Japanese occupation of the Dutch East Indies

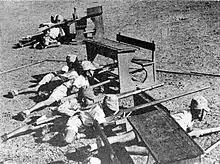
Young Indonesian boys being trained by the Imperial Japanese Army

In August 1945 the Japanese were getting ready to execute female European internees by shooting in the Dutch East Indies and their plans were only stopped by the atomic bomb with the plans and list of detainees already written down.